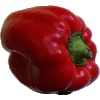
Label: Pepper Red 1